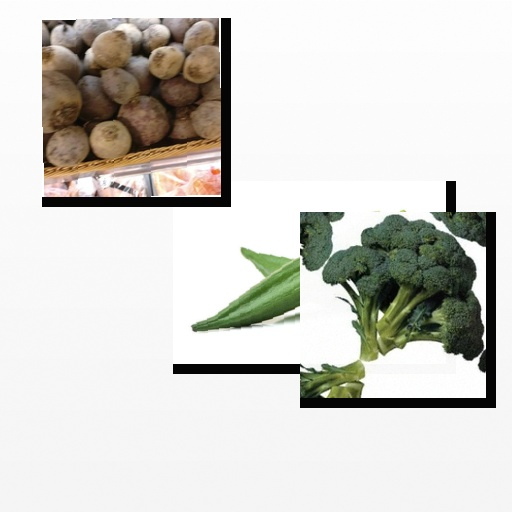
Food items: beetroot, okra, broccoli